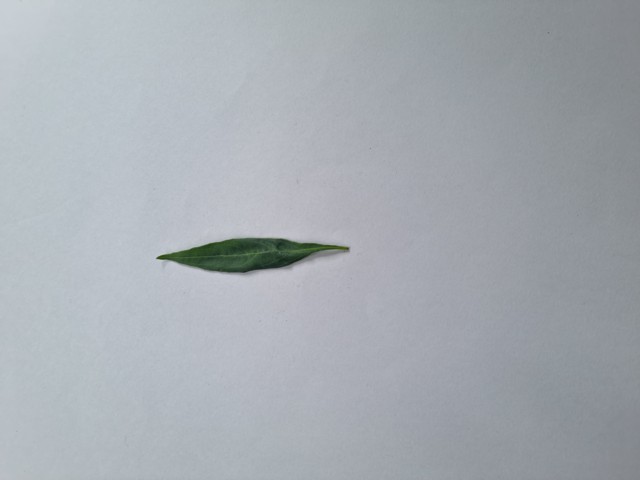
Plant: kalomegh